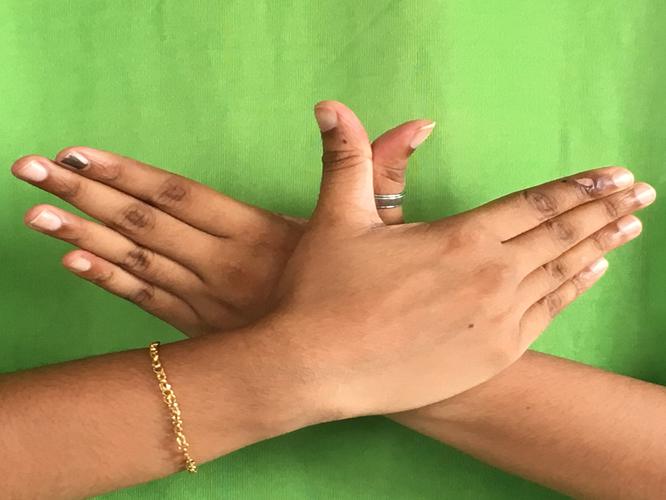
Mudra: Garuda
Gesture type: double_hand